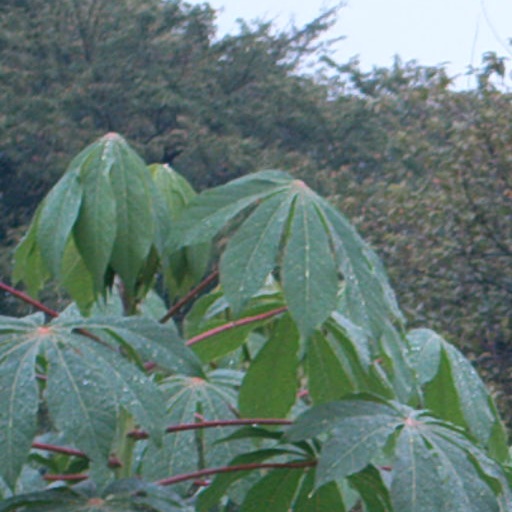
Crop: cassava